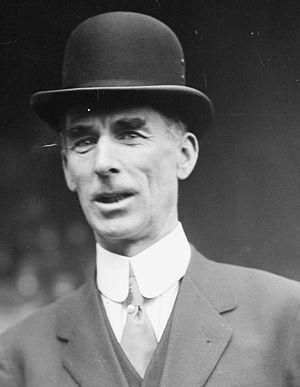
Cornelius Alexander Mack, né Cornelius Alexander McGillicuddy le 22 décembre 1862 à East Brookfield, Massachusetts, et mort le 8 février 1956 à Philadelphie, est un joueur professionnel de baseball, un manager et propriétaire de club. Considéré comme l'un des plus grands managers de l'histoire de la Ligue majeure de baseball, il détient les records de victoires, défaites et rencontres gérées en Ligue majeure. Il fut le manager des Athletics de Philadelphia pendant 50 saisons consécutives et remporta cinq séries mondiales et neuf titres de Ligue américaine avec cette équipe.